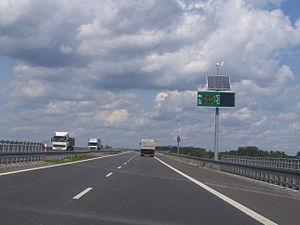
La voie rapide S8, Route des héros de la bataille de Varsovie 1920 est une voie rapide polonaise d’une longueur totale de 415,1 km, qui reliera, à terme, la grande ville de Wrocław jusqu'à Białystok, autre grande ville dans le nord-est du pays, en passant par les villes de Sieradz, Łódź, Piotrków Trybunalski et la capitale Varsovie. Ce sera un des grands axes majeurs du pays. La majeure partie de la route est déjà en service, et il ne manque plus que quelques petits tronçons entre Varsovie et Białystok. La mise en service complète de la S8 devrait avoir lieu avant 2020.